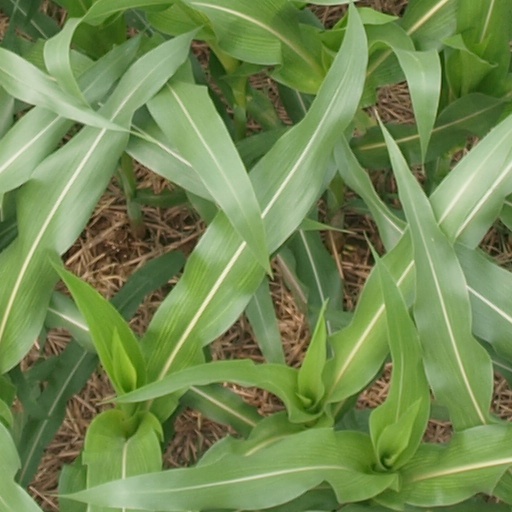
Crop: maize; corn